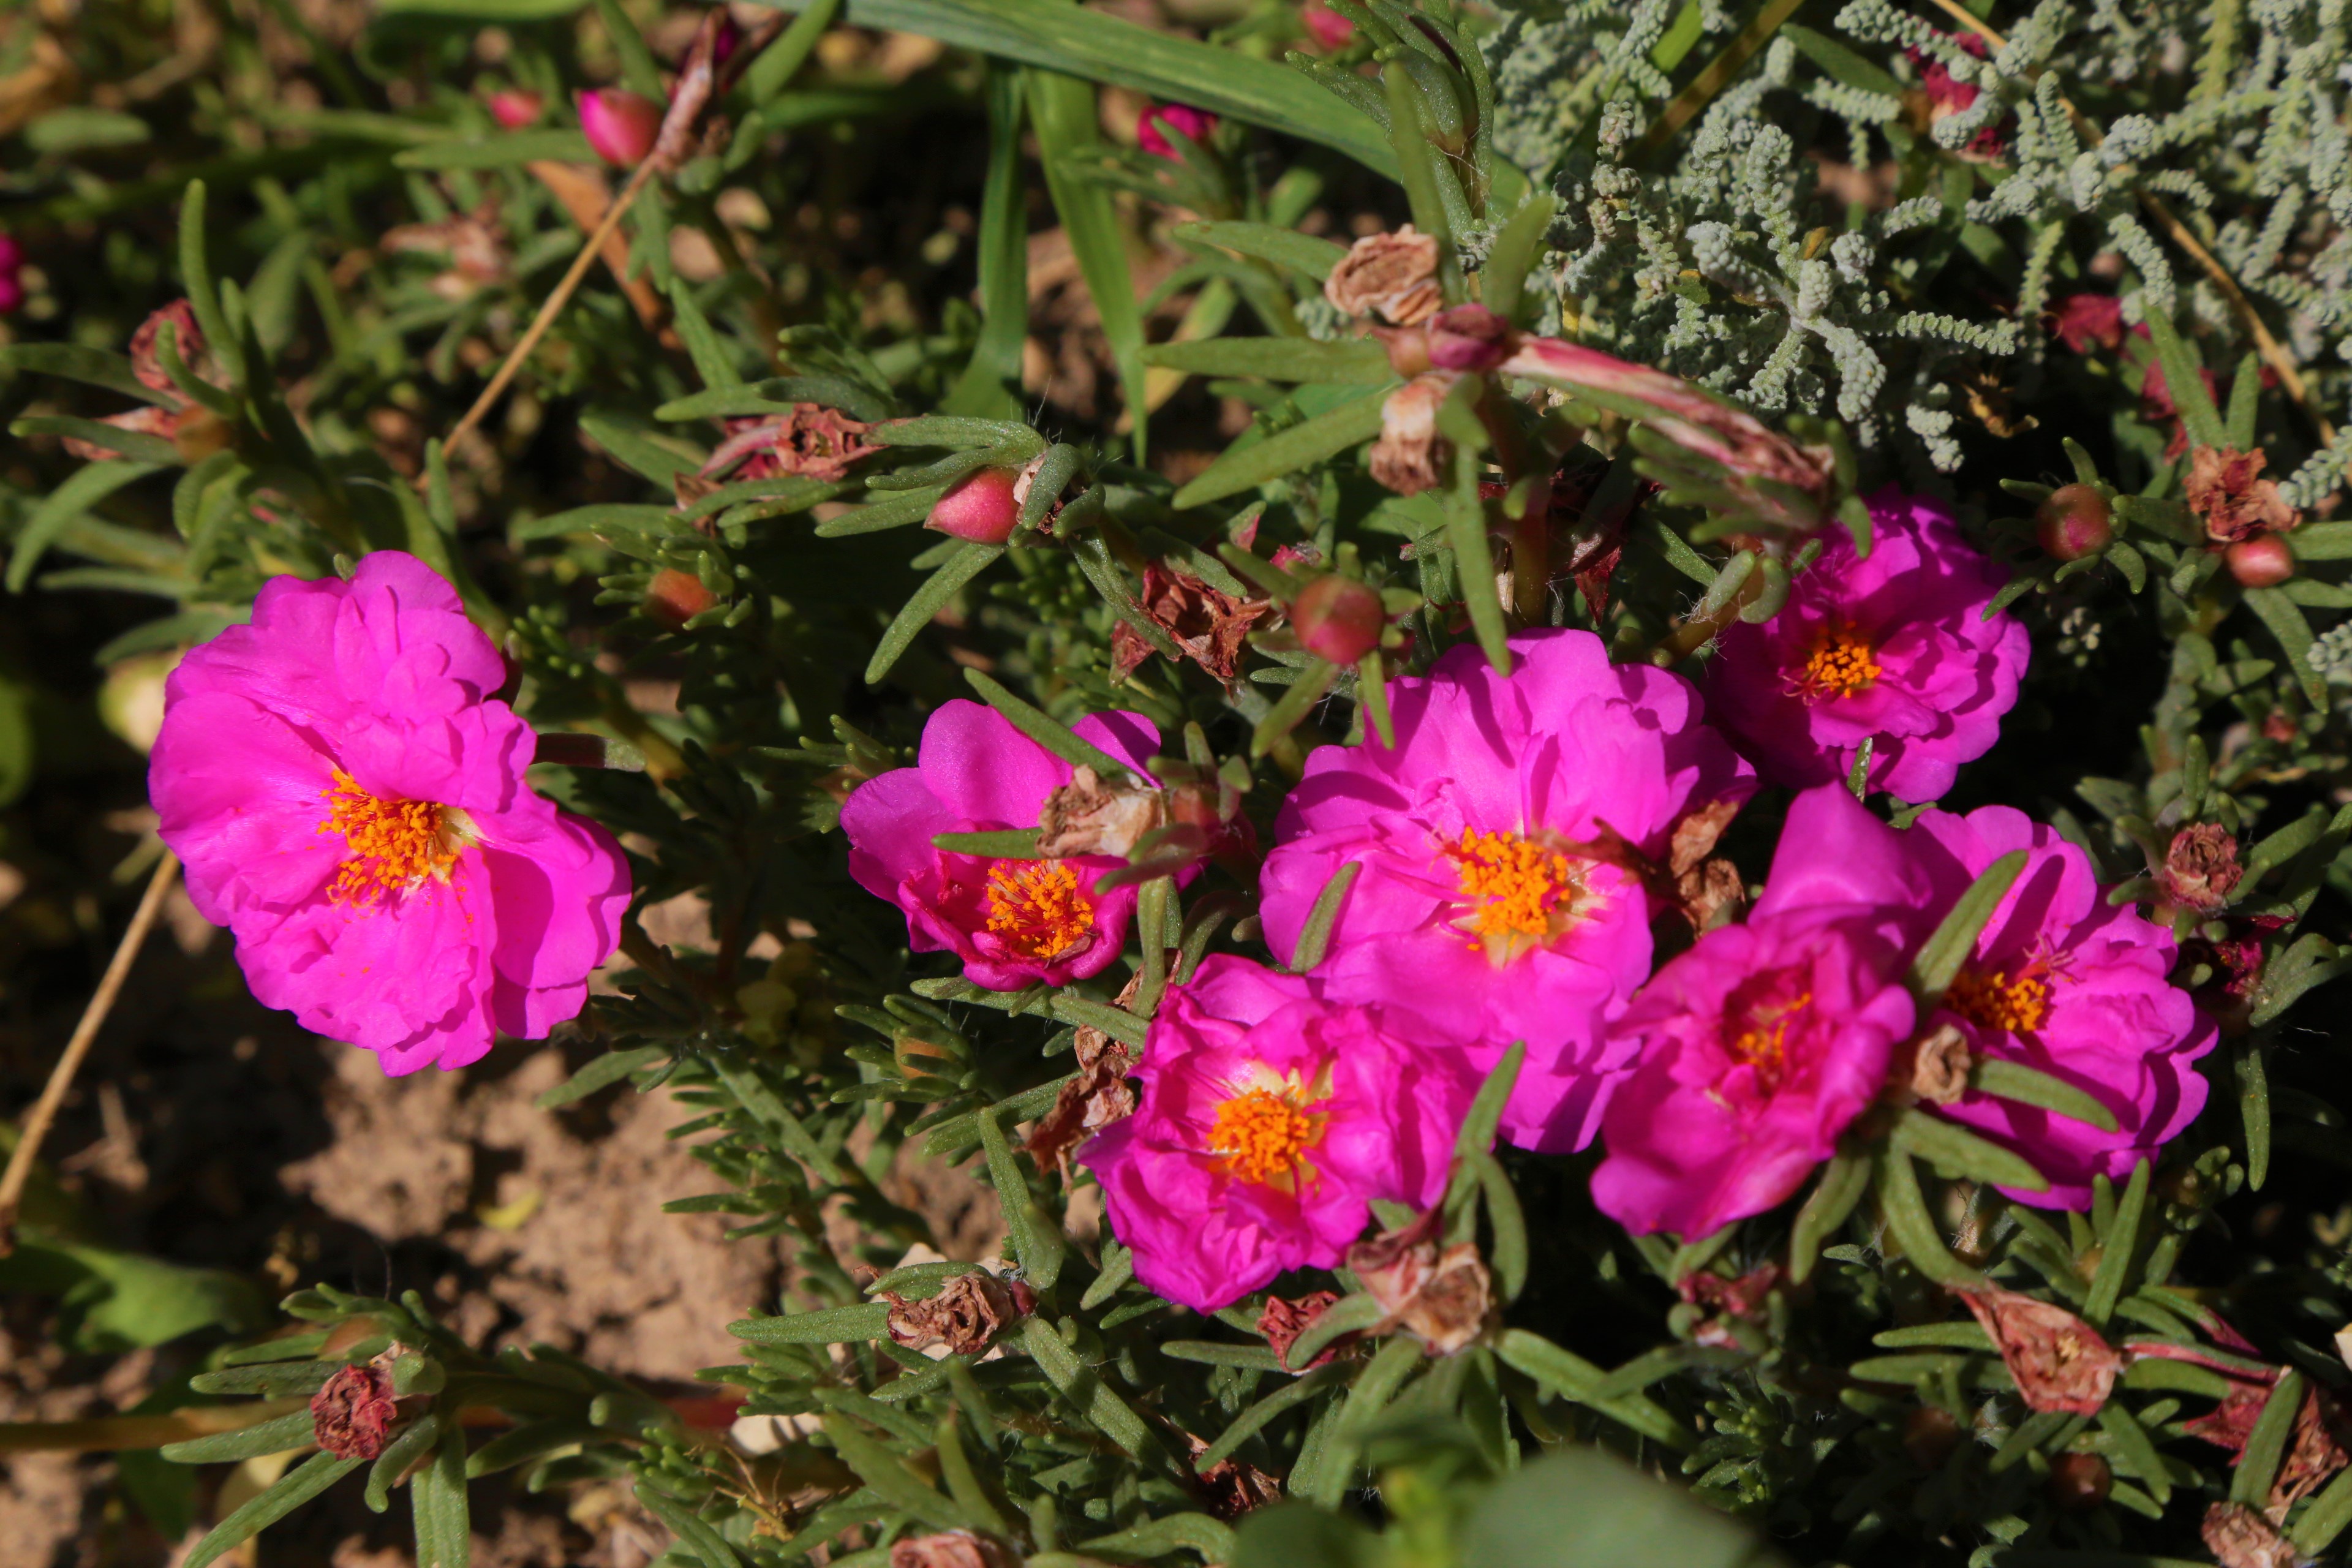
flower, nature, plant, summer, beautiful, flowering plant, petal, rose family, wildflower, subshrub, magenta, four o clock family, carolina rose, dianthus, annual plant, pink family, rosa gallica, rosa arkansana, purslane family, rock rose, shrub, wallflower, melastome family, geraniaceae, rose, evening primrose family, rose order, geranium